Answer in natural language. Where is Doorway (marked A) with respect to black colour chair  shape square (marked B)? Choose between the following options: left or right
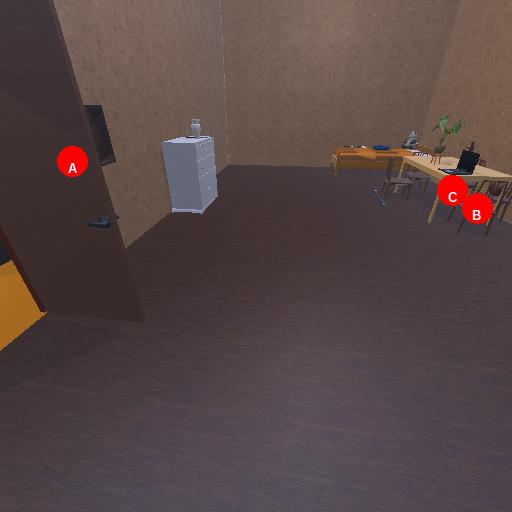
<answer>left</answer>